Casterley Camp

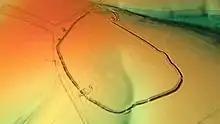
3D view of the digital terrain model

The site of a smaller Iron Age hill fort, Chisenbury Camp, lies on the other side of the River Avon valley, about to the east.